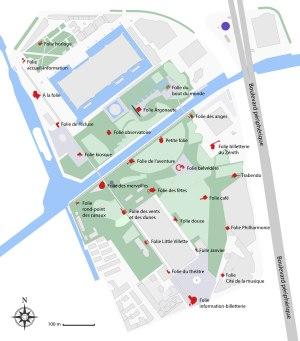
Le parc de la Villette, situé dans le 19ᵉ arrondissement de Paris, le plus grand parc de la capitale, établi sur le site des abattoirs de la Villette, qui furent construits en 1867 sur décision de Napoléon III et le préfet Haussmann, et détruits en 1974. Il s'étend sur 55 hectares dont 33 d'espaces verts, ce qui en fait le plus grand espace vert de la capitale devant le jardin des Tuileries, le parc des Buttes-Chaumont et le jardin du Luxembourg.